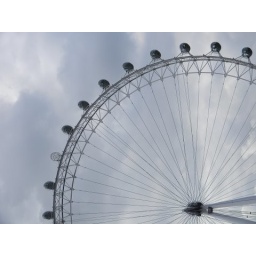
the eye in gray sky